The Little Drummer Girl (film)

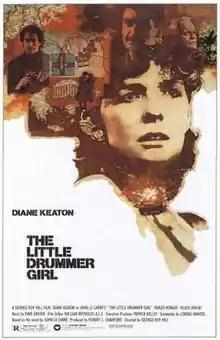
Theatrical release poster

The Little Drummer Girl is a 1984 American spy drama film directed by George Roy Hill and adapted from the 1983 novel of the same name by John le Carré. It starred Diane Keaton, Yorgo Voyagis, Klaus Kinski and Thorley Walters. The film received divided reviews among critics.